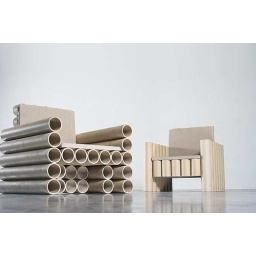
GA44179 | paper tube chair by manfred kielnhofer